Howard Street, Sheffield

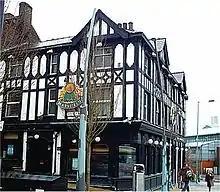
The Howard Hotel at the bottom of Howard Street

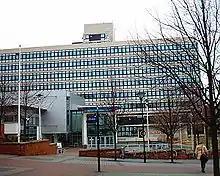
Hallam University's Owen building and Hallam Square

Howard Street is a street in the city centre of Sheffield, England. It provides a short link between Sheaf Square and one of the great road arteries, Arundel Gate. The street was pedestrianised in 2005 so as to provide safe haven to pedestrians using the railway station. Howard Street is paved all through in granite.